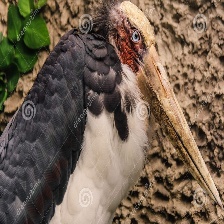
Species: LESSER ADJUTANT
Scientific name: LEPTOPTILOS JAVANICUS
ImageNet parent category: white_stork